C. L. Best

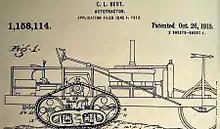
Patent drawing of the C. L. Best "autotractor" from 1915

Clarence Leo Best (April 21, 1878 – September 22, 1951), better known as C. L. Best, was an American manufacturing executive. C. L. Best founded the C. L. Best Gas Traction Company in 1910 (later the C. L. Best Tractor Company) then merged his company with Holt Manufacturing Company to form Caterpillar Tractor Company in 1925. C. L. Best was chairman of the board of Caterpillar Tractor Company from its founding until his death in 1951.